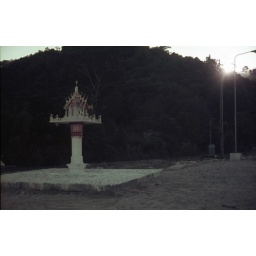
A spirit house by a river in Southern Thailand.